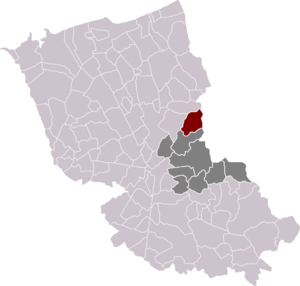
Houtkerque est une commune française située dans le département du Nord, en région Hauts-de-France.